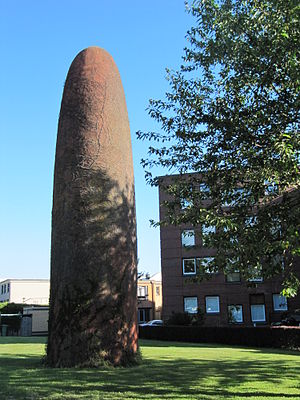
Daan van Golden
Daan van Golden eller Daniël van Golden var en nederlandsk kunstmaler, fotograf, collagist, installationskunstner, vægmaler og grafiker.